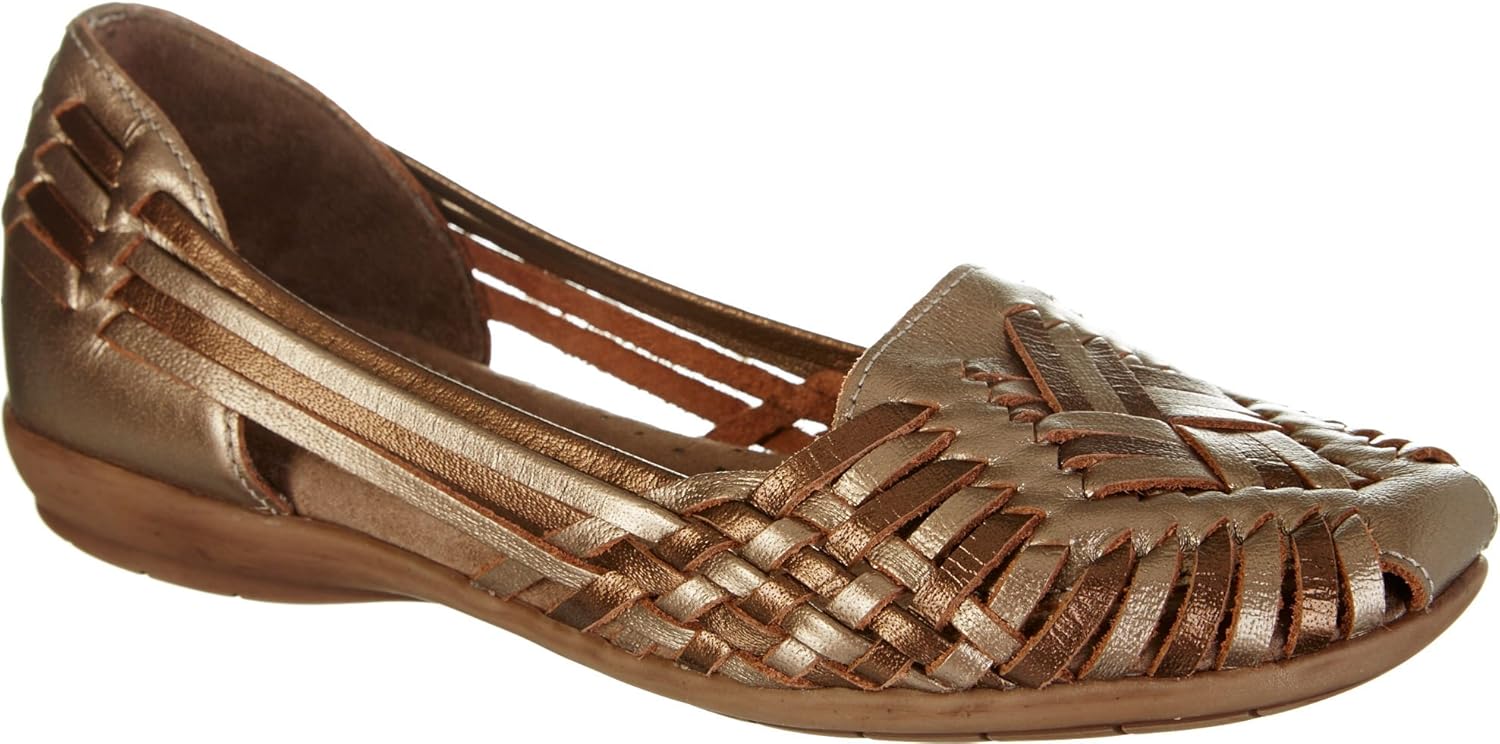
Naturalizer Natural Soul Womens Grandeur Flats
Category: AMAZON FASHION
Superior looks and outstanding comfort wrapped up in a quality shoe. Natural Soul by Naturalizer Grandeur shoes feature a 3/4inch heel, woven leather upper, woven leather straps cut out along the inside and outside of the foot. Footbed has extra cushion in the heel and arch.
Features: Rubber sole | Heel measures approximately 0.75 inches" | Imported | Hand Wash | Line Dry